Nicola Larini

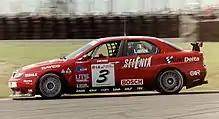
Larini -Alfa Romeo 156 GTA in Donington 2003 ETCC

After that, Larini was a stalwart in touring cars, for Alfa Romeo for many years in the European Touring Car Championship, and between 2005 and 2009 for Chevrolet in the WTCC (World Touring Car Championship). On November 21, 2009, he announced that he would quit his professional racing driver career, but would not stop racing completely. For example, in 2016 he won Race 1 in Imola at the European Lotus Cup, in 2017, made his NASCAR Whelen Euro Series debut at Autodromo di Franciacorta, driving the No. 1 Ford Mustang for Alex Caffi Motorsport.